Answer in natural language. Considering the relative positions, where is black leather armchair (highlighted by a red box) with respect to black leather armchair (highlighted by a blue box)? Choose between the following options: right or left
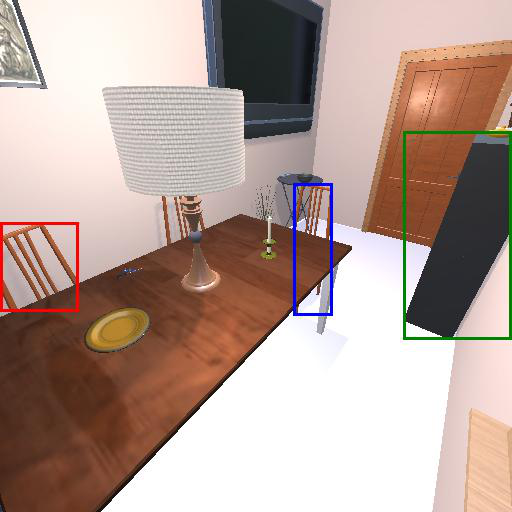
<answer>left</answer>